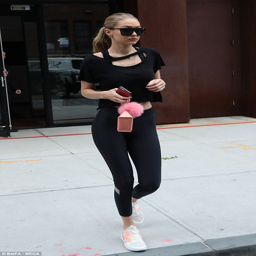
low key look : she 's known for her sophisticated sense of style , but actor opted for a surprisingly casual ensemble as she stepped out on tuesday